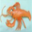
Label: lobster